Munnudi

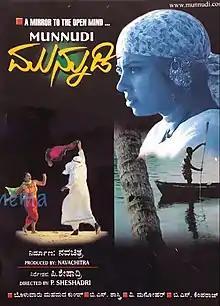
Film Poster

Munnudi ("The Preface") is a 2000 Indian Kannada language film directed by P. Sheshadri, based on Bolwar Mahammad Kunhi's short story "Muthucchera", and starring Tara, H. G. Dattatreya, Shashikumar and Chaya Singh in pivotal roles.